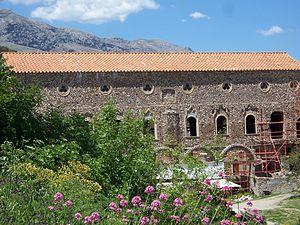
La cité de Mistra ou Mystrás est une ancienne cité de Morée fondée par les Francs au XIIIᵉ siècle, près de l'antique Sparte. Elle est aujourd'hui en ruines.